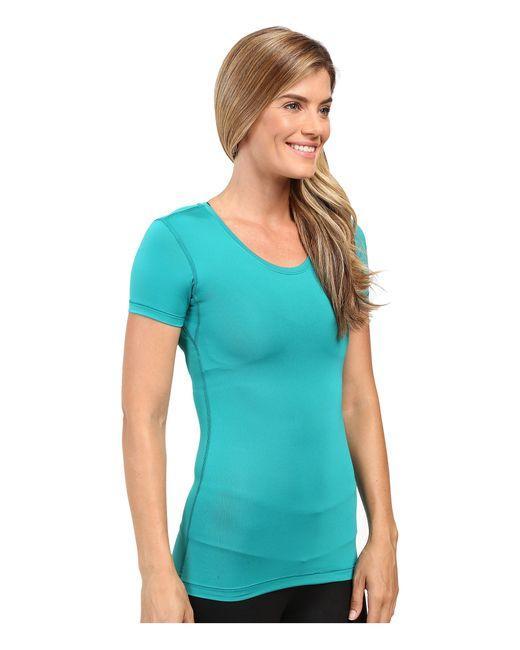
Grünes T-Shirt mit Rundhalsausschnitt und halben Ärmeln für Damen